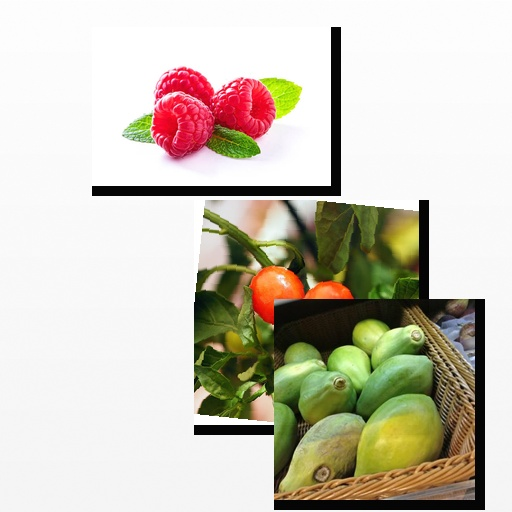
Food items: chili_pepper, raspberry, papaya